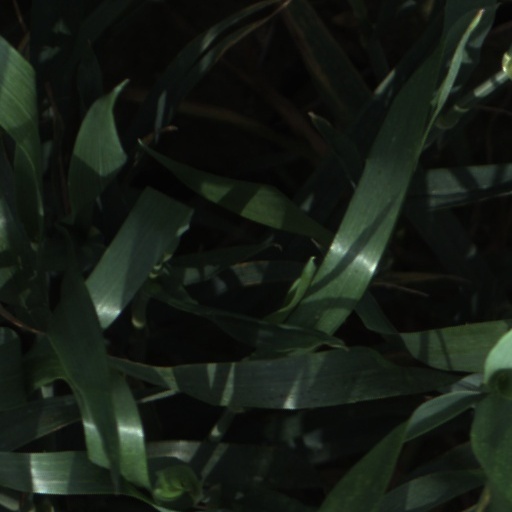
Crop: wheat